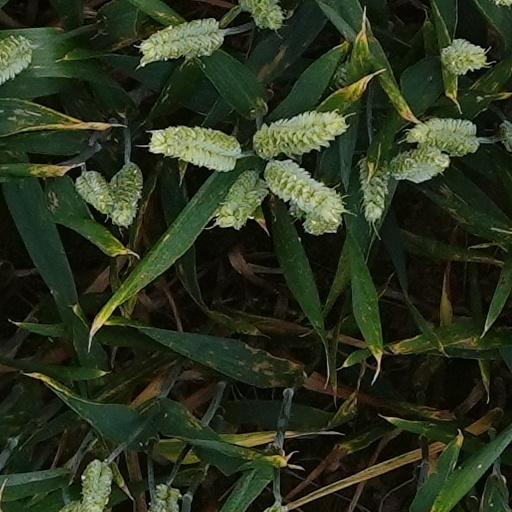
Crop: wheat